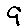
Label: 9